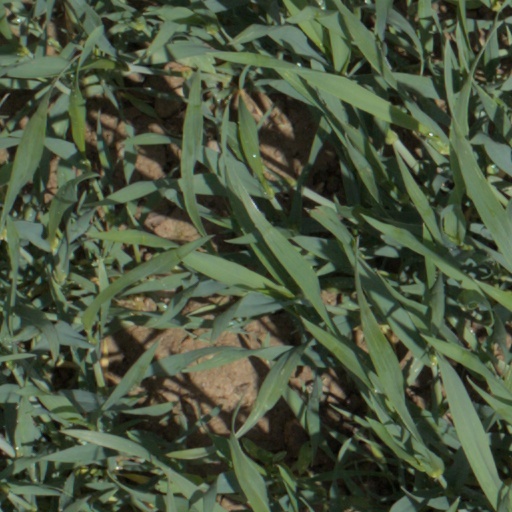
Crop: wheat